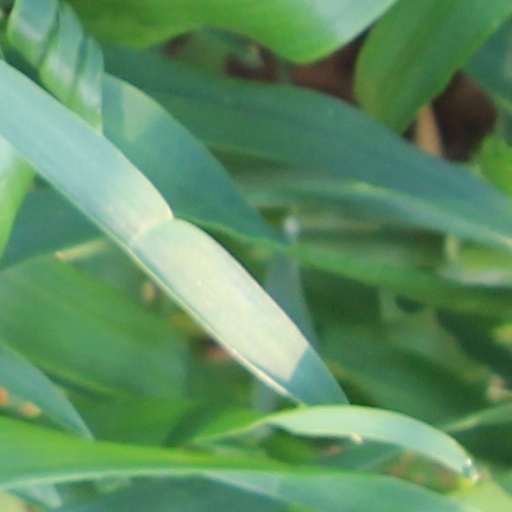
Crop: wheat